Château de Vignory

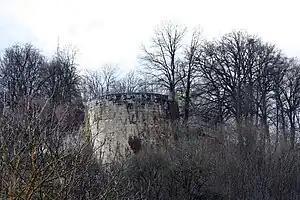
An artillery tower at the Château de Vignory

The Château de Vignory is a ruined castle in the "commune" of Vignory in the Haute-Marne "département" of France, 23 km north of Chaumont.